Chande

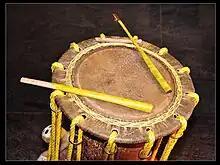
D - E shruti Chande top (placed for left hand play).

The chande is a drum used in the traditional and classical music of South India and particularly in Yakshagana theatre art of Karnataka. It follows the Yakshagana Tala system. The rhythms are based on pre-classical music forms that Karnataka Sangeta and Hindustani Sangeetha are based on. There are different varieties of this instrument; two major varieties being the "Badagu Thittu Chande" (Northern School) and the "Thenku Thittu Chande" (Southern School). The latter can also be spelled "chenda" and is used exclusively in the art forms of southern coastal Karnataka and Kerala. This article deals with "Badagu Thittu Chande", used exclusively in Yakshagana of Karnataka. The chande used in "Badagu Thittu" is structurally and acoustically different from the "chenda" used in Kerala.